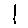
Label: 1